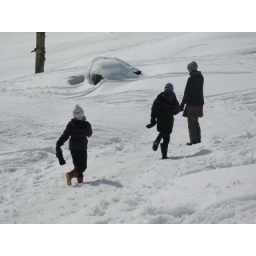
Emma and the 2 youngest girls running in the snow.